Shigisanguchi Station

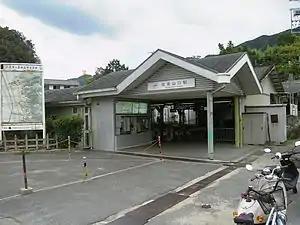
Shigisanguchi Station, September 2006

is an interchange passenger railway station in located in the city of Yao, Osaka Prefecture, Japan, operated by the private railway operator Kintetsu Railway.